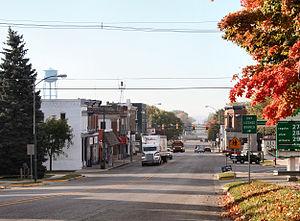
Albion est une ville américaine, siège du comté de Noble, dans l’Indiana. Lors du recensement de 2010, sa population s’élevait à 2 349 habitants.